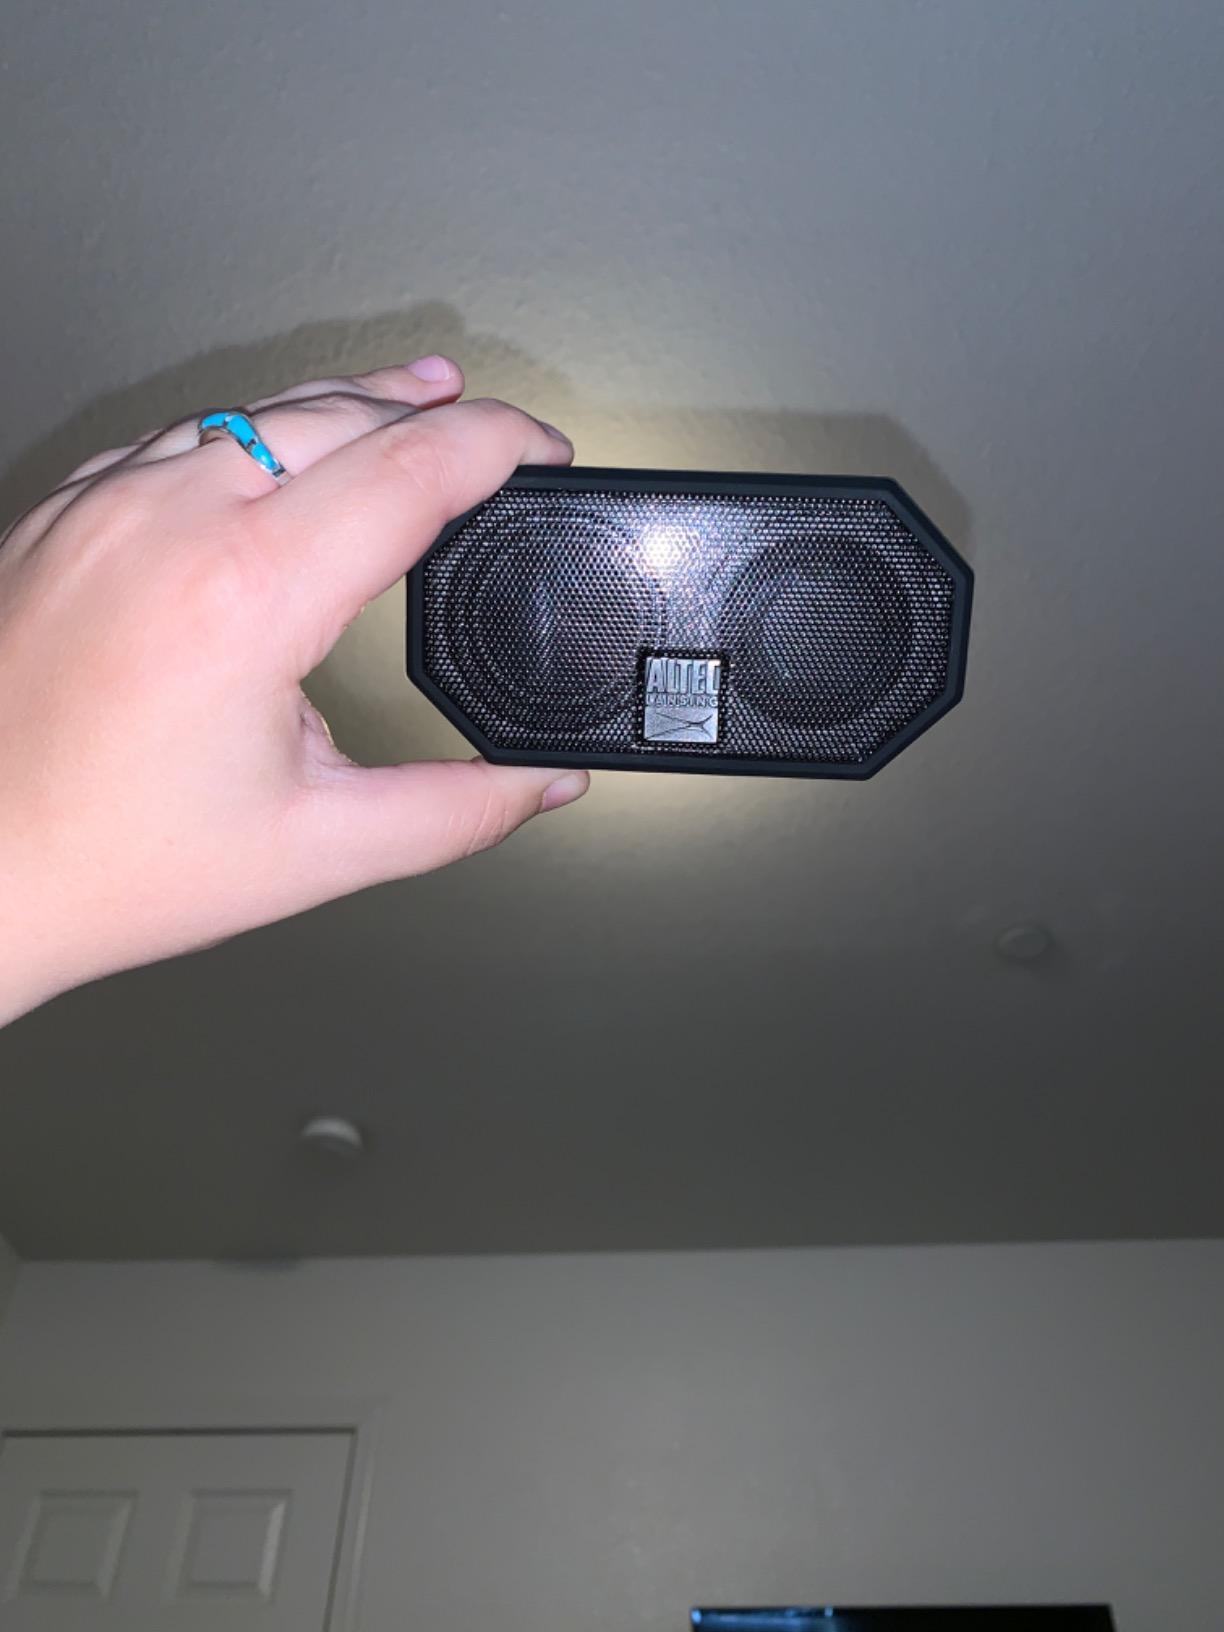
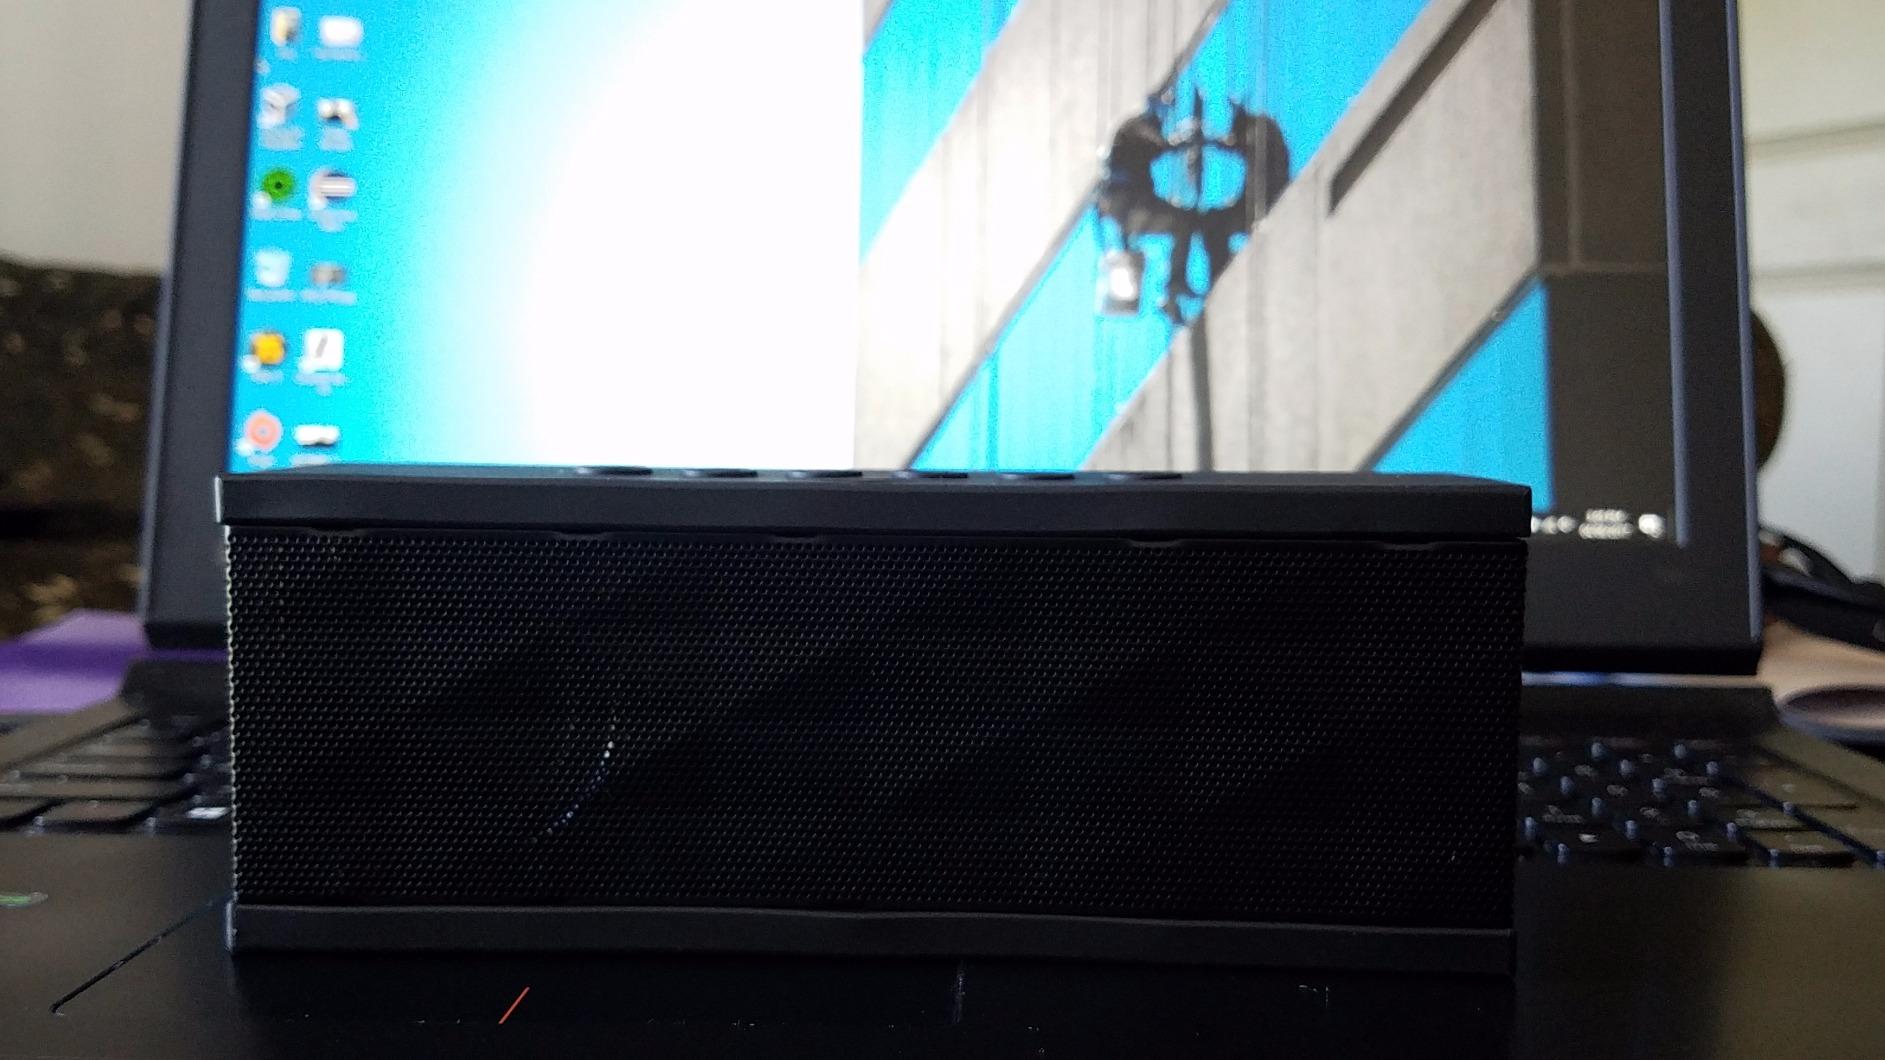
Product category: speaker
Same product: no